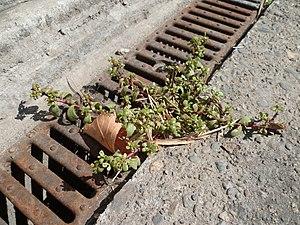
Portulaca oleracea sur le pont d'Ancely à Toulouse.